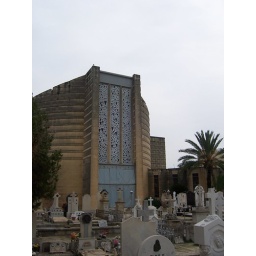
Small church and graveyard in Malta. Bec's Grandfather's unlce Juzi made the glass window